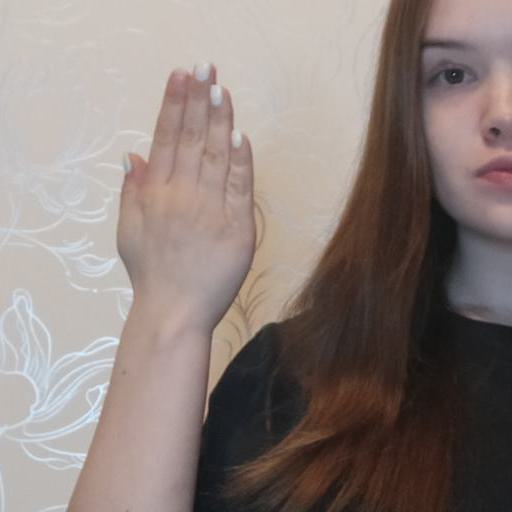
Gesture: stop_inverted